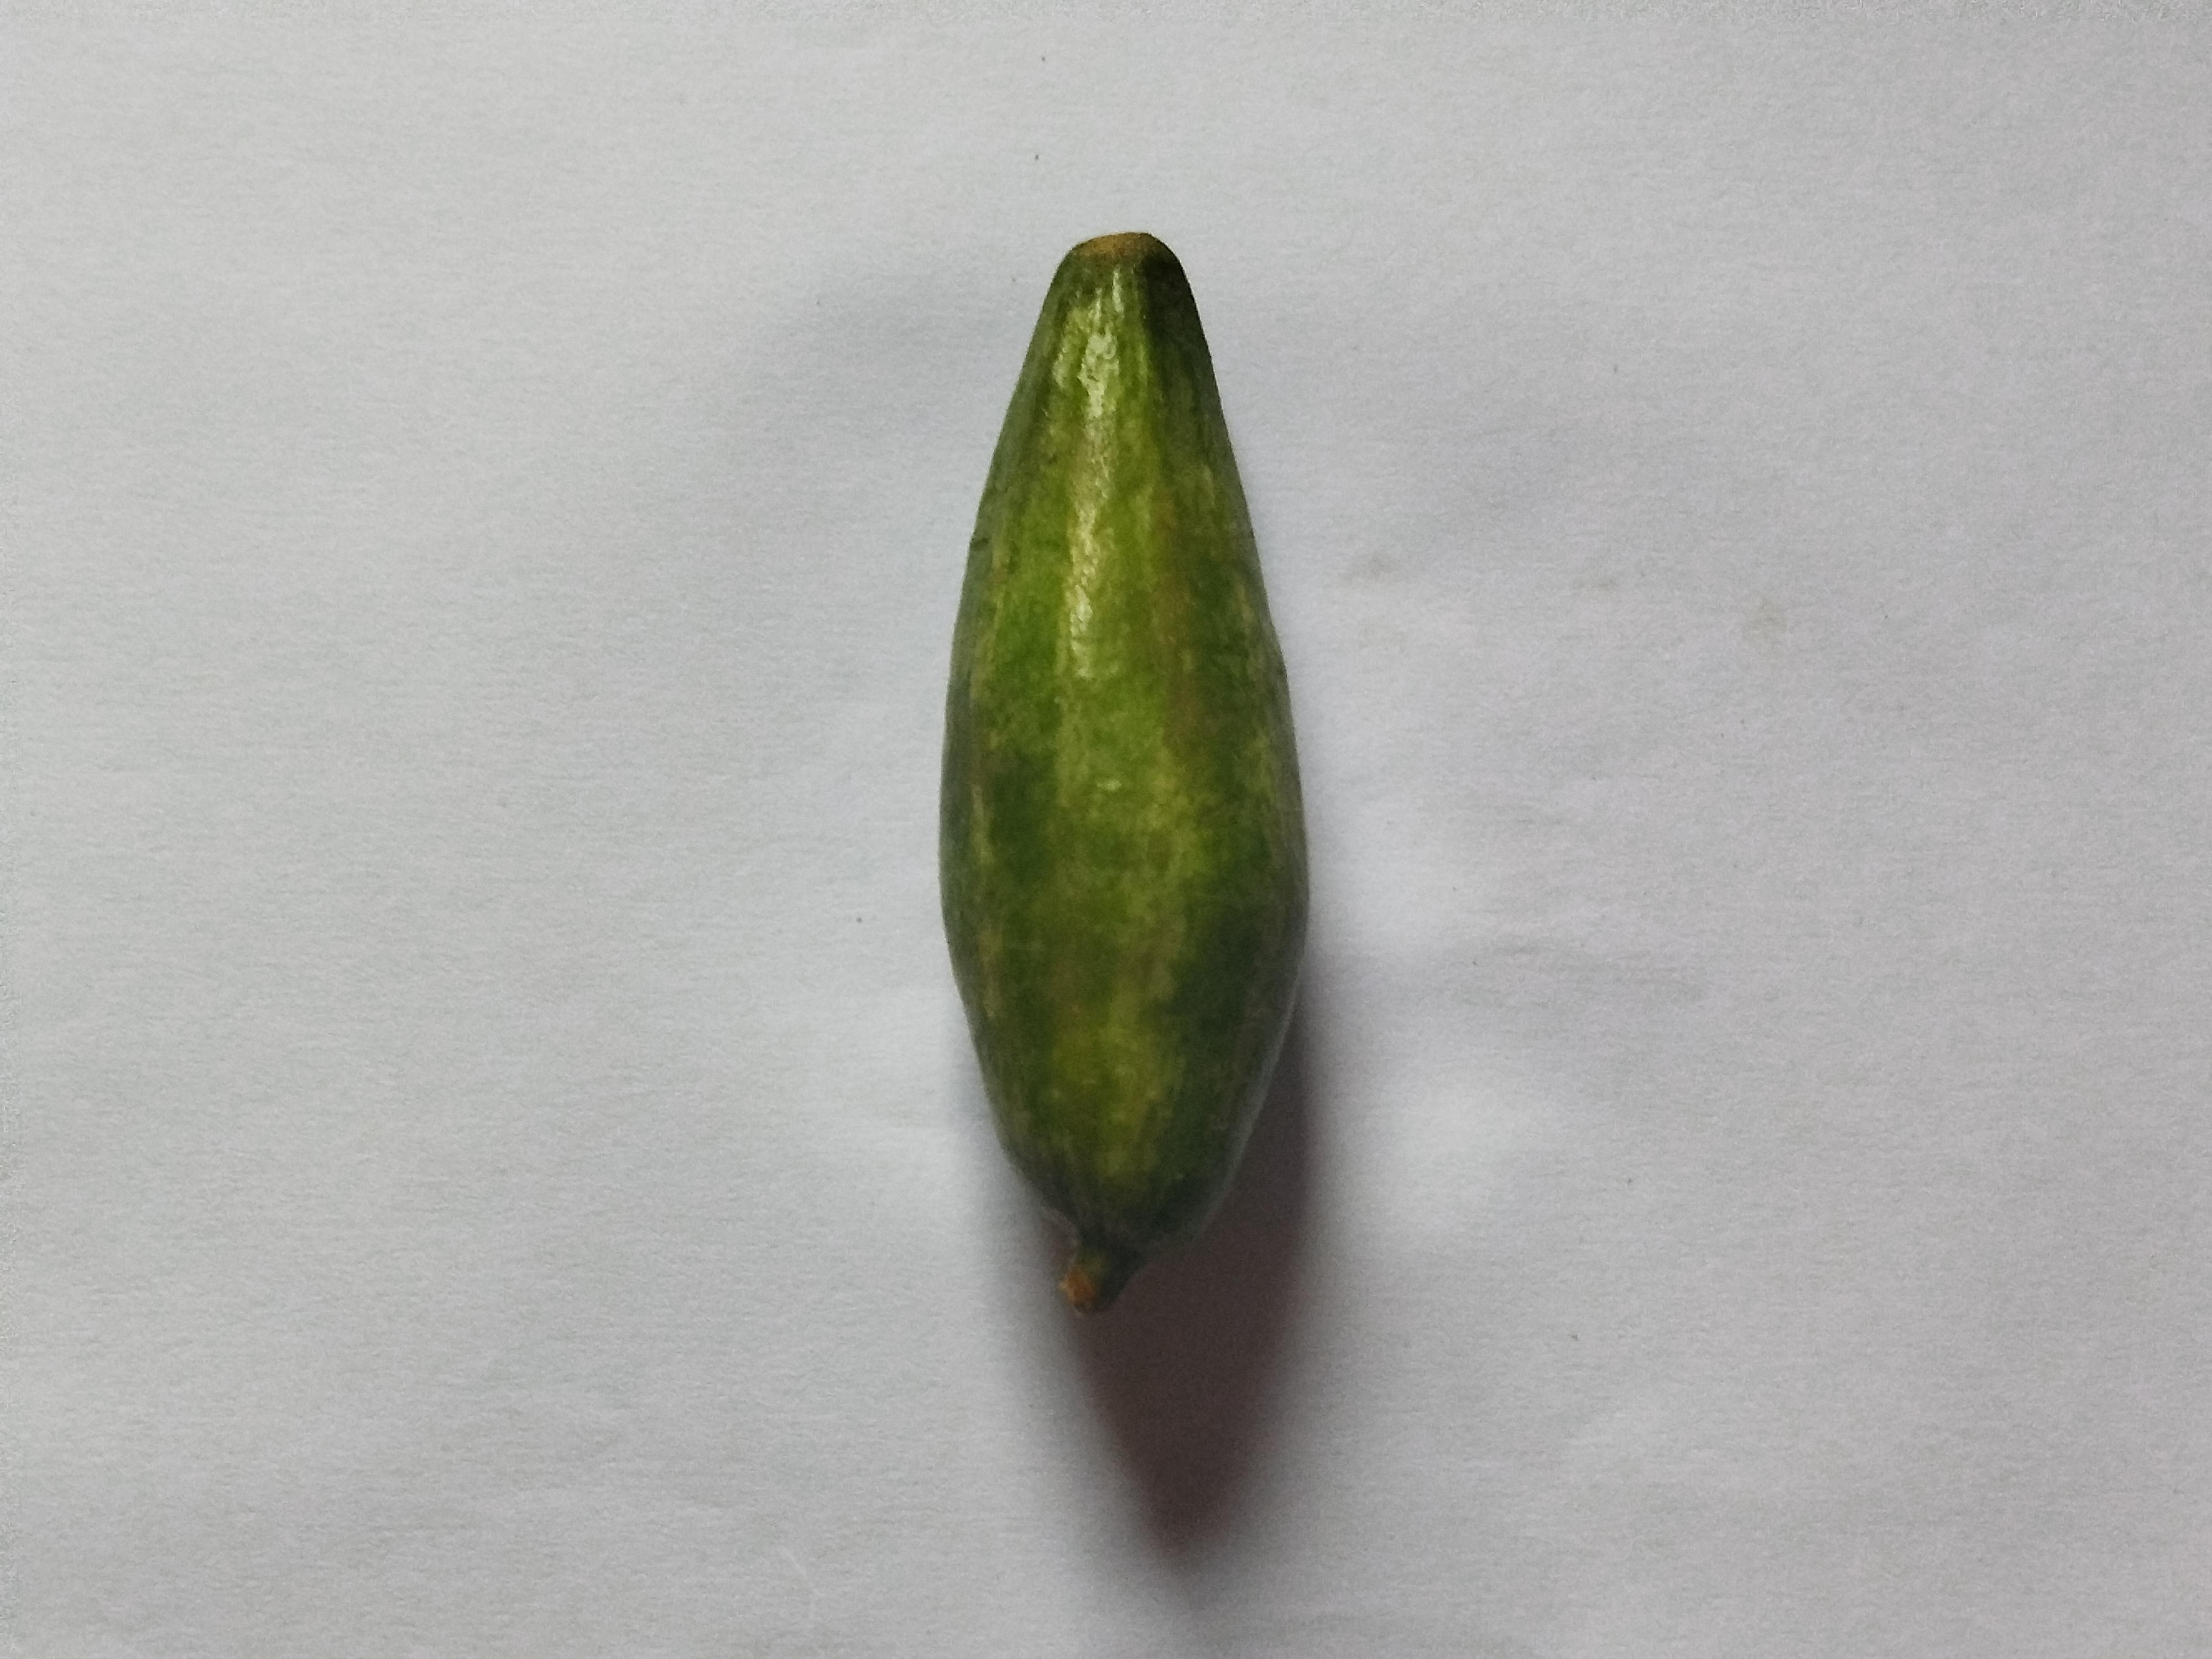
Label: Pointed gourd